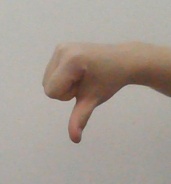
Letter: waw